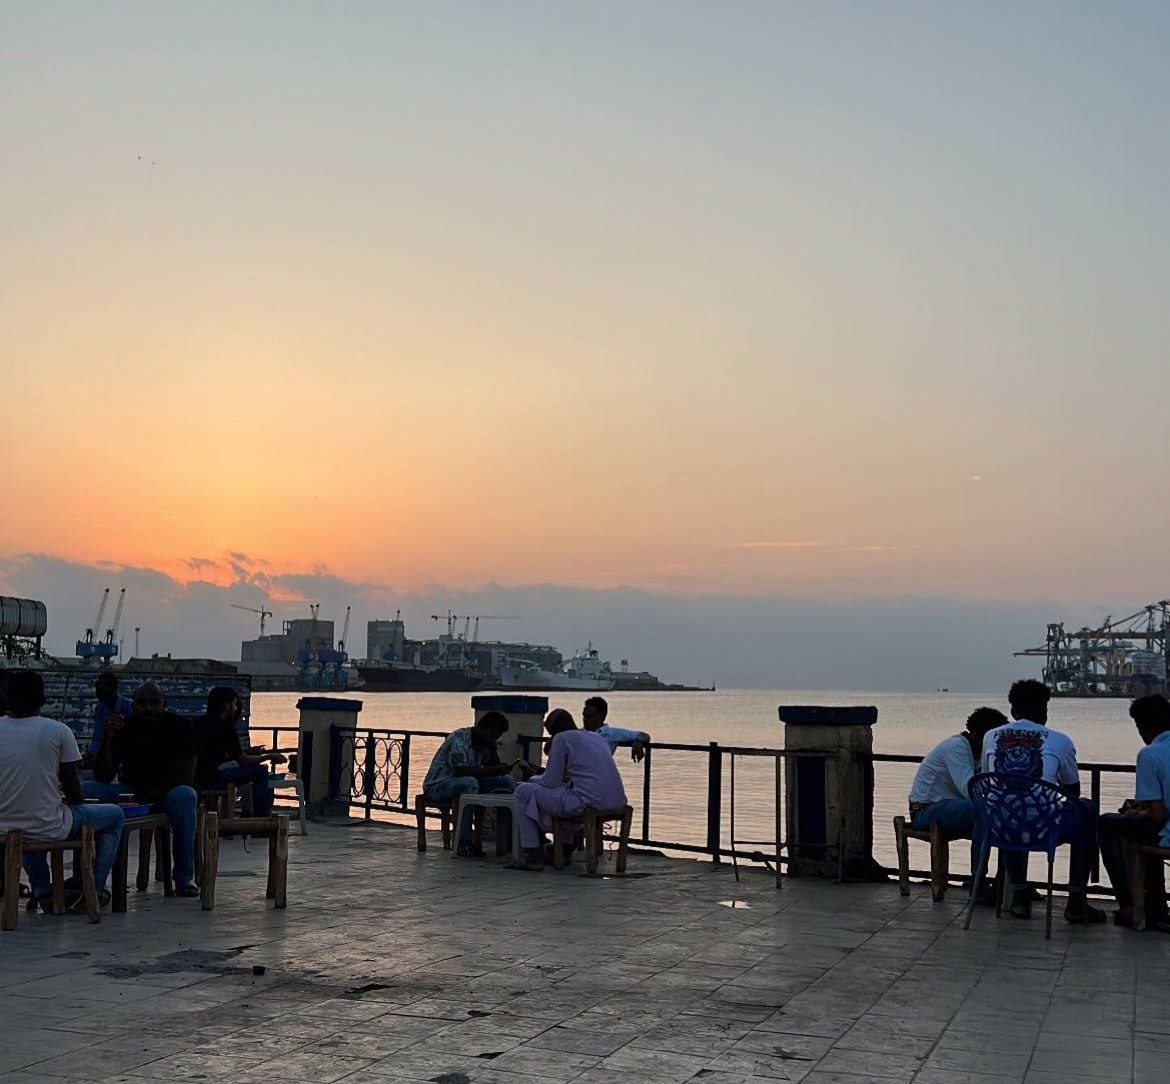
الوصف بالفصحى: صورة غروب على الواجهة البحرية مجموعات من الناس تجلس على مقاعد على رصيف مبلط وخلفهم ميناء مليء بالرافعات والسفن بينما تنعكس ألوان السماء الهادئة على الماء.
الوصف بالعامية السودانية: الصورة بتوري غروب على الواجهة البحرية مجموعات ناس قاعدين على مقاعد على رصيف مبطن ووراهم ميناء مليان رافعات وسفن
التصنيف: Urban & City Life
التصنيف الفرعي: Landscapes & nature